Question: Please indicate a possible affordance area of the book that can be used for holding
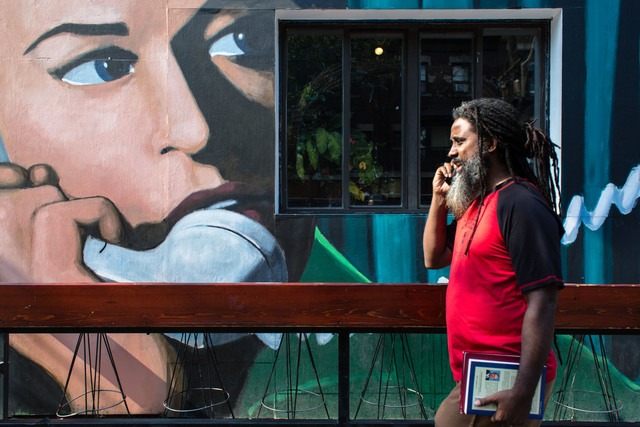
Answer: [459.955, 349.682, 544.384, 420.825]